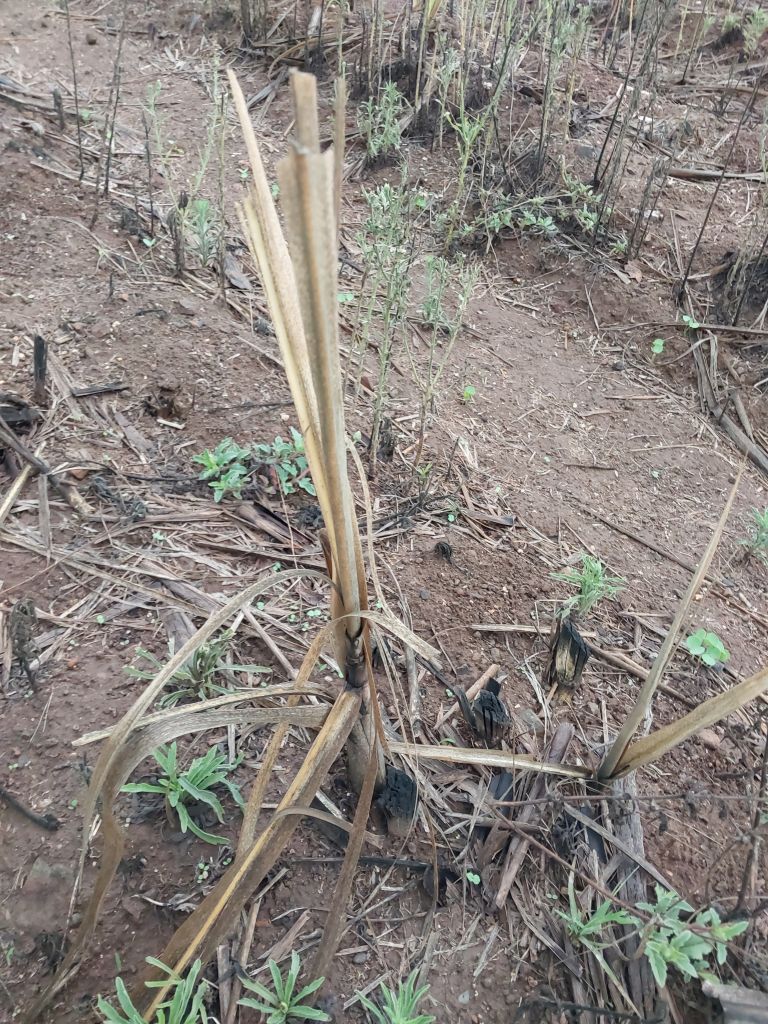
Label: Sett Rot